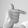
ASL letter: T